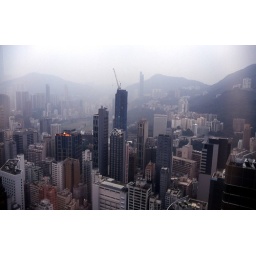
&lt;i&gt;View on the Hong Kong island from the Central Plaza sky lobby (third tallest building in HK with 374 m)&lt;/i&gt;